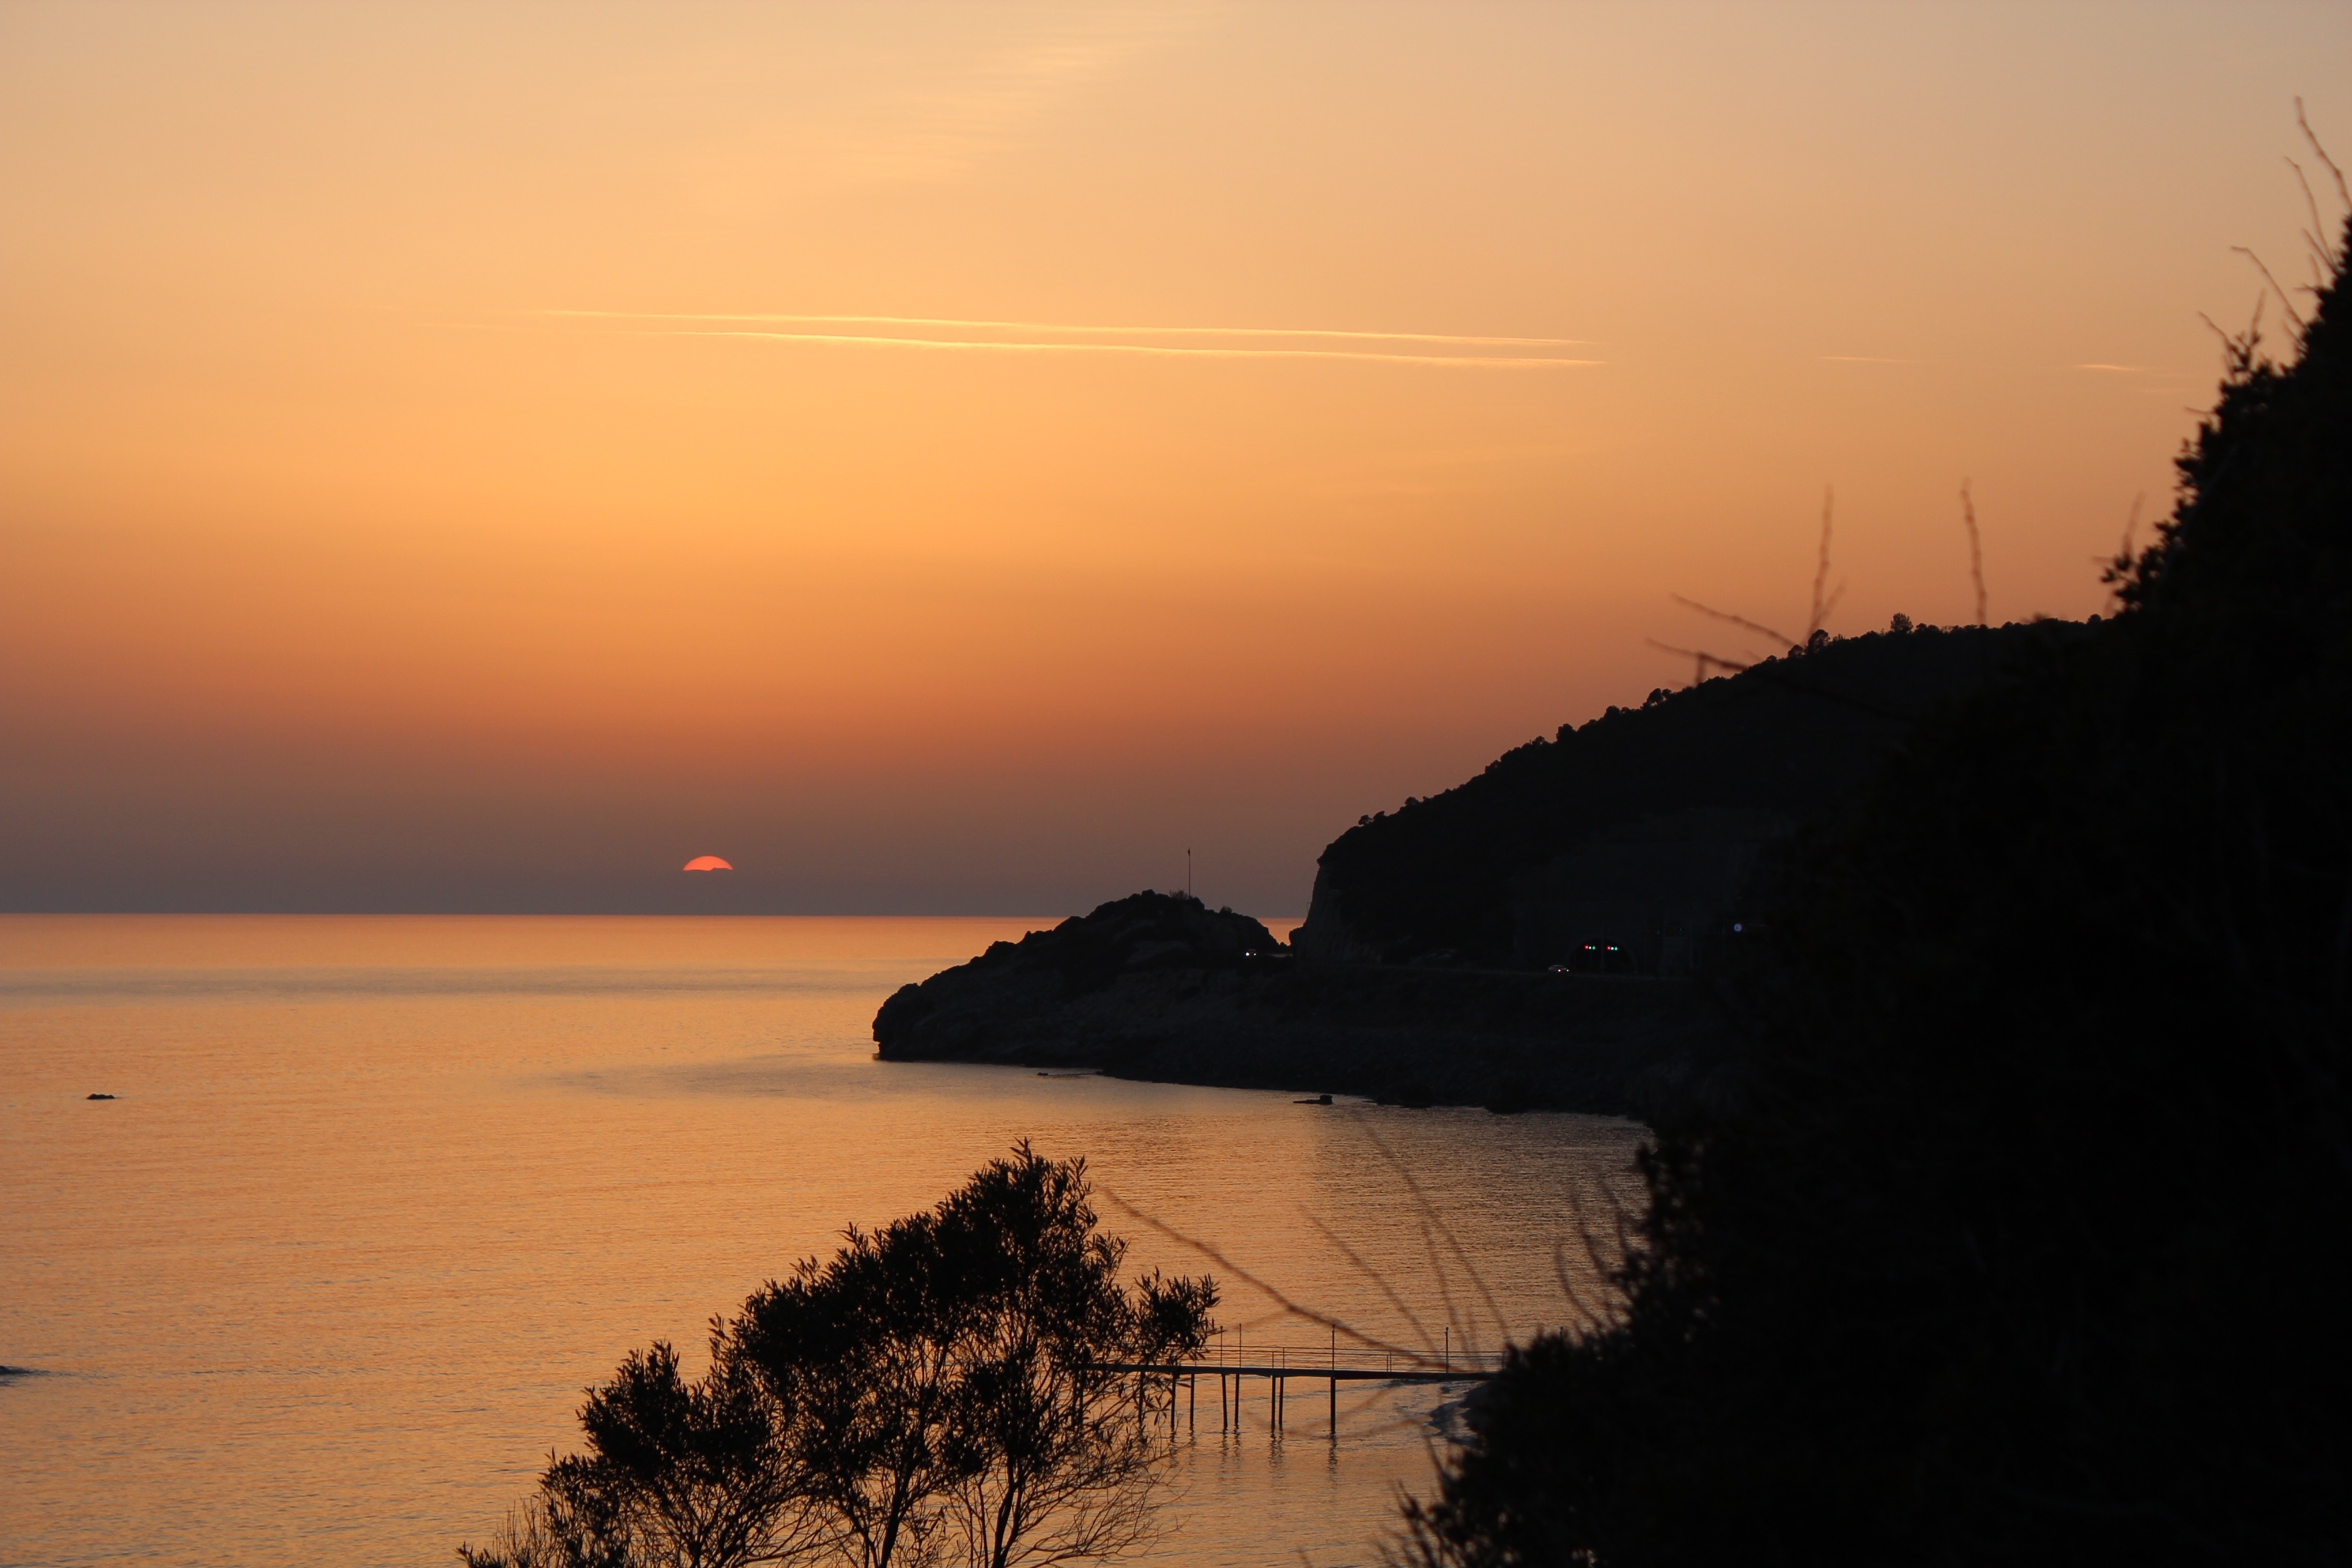
beach, landscape, sea, coast, ocean, horizon, sun, sunrise, sunset, morning, shore, dawn, dusk, evening, holiday, bay, body of water, turkey, turkish, afterglow, antalya, alanya, atmospheric phenomenon